The Fog

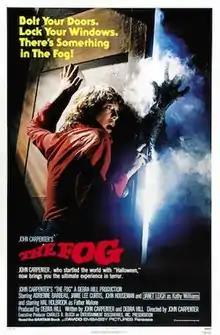
Theatrical release poster

The Fog is a 1980 American independent supernatural horror film directed by John Carpenter, who also co-wrote the screenplay and created the music for the film. It stars Adrienne Barbeau, Jamie Lee Curtis, Tom Atkins, Janet Leigh and Hal Holbrook. It tells the story of a strange, glowing fog that sweeps over a small coastal town in Northern California.